K.Flay

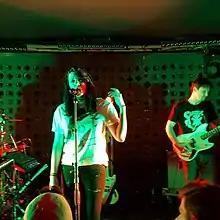
K.Flay in November 2016

Later that year, K.Flay announced she had signed to Interscope Records as the first artist signed to Dan Reynolds' Night Street Records imprint. Her first release was the EP "Crush Me", with the song "Blood in the Cut" appearing on the soundtrack for "", Netflix's original series "Peaky Blinders", as well as "BoJack Horseman" (season 4, episode 6), and in a 2017 NFL promo commercial drive.